Pitigliano

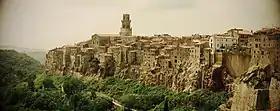
Pitigliano

The "Tempietto" ("small temple") is a small cave, probably of natural origin but considerably reworked by human hands, lying a few hundred meters outside the central district, yet far above the Lente valley. Its purpose and builders remain unknown. Locally it is referred to as a "paleochristian tempietto", but this has never been confirmed; it must date to Late Antiquity or the early Middle Ages, although it may replace an Etruscan or Roman arcosolium.